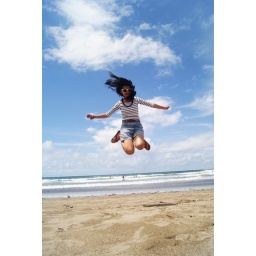
jump. under a blue sky